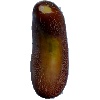
Label: Cucumber Ripe 1